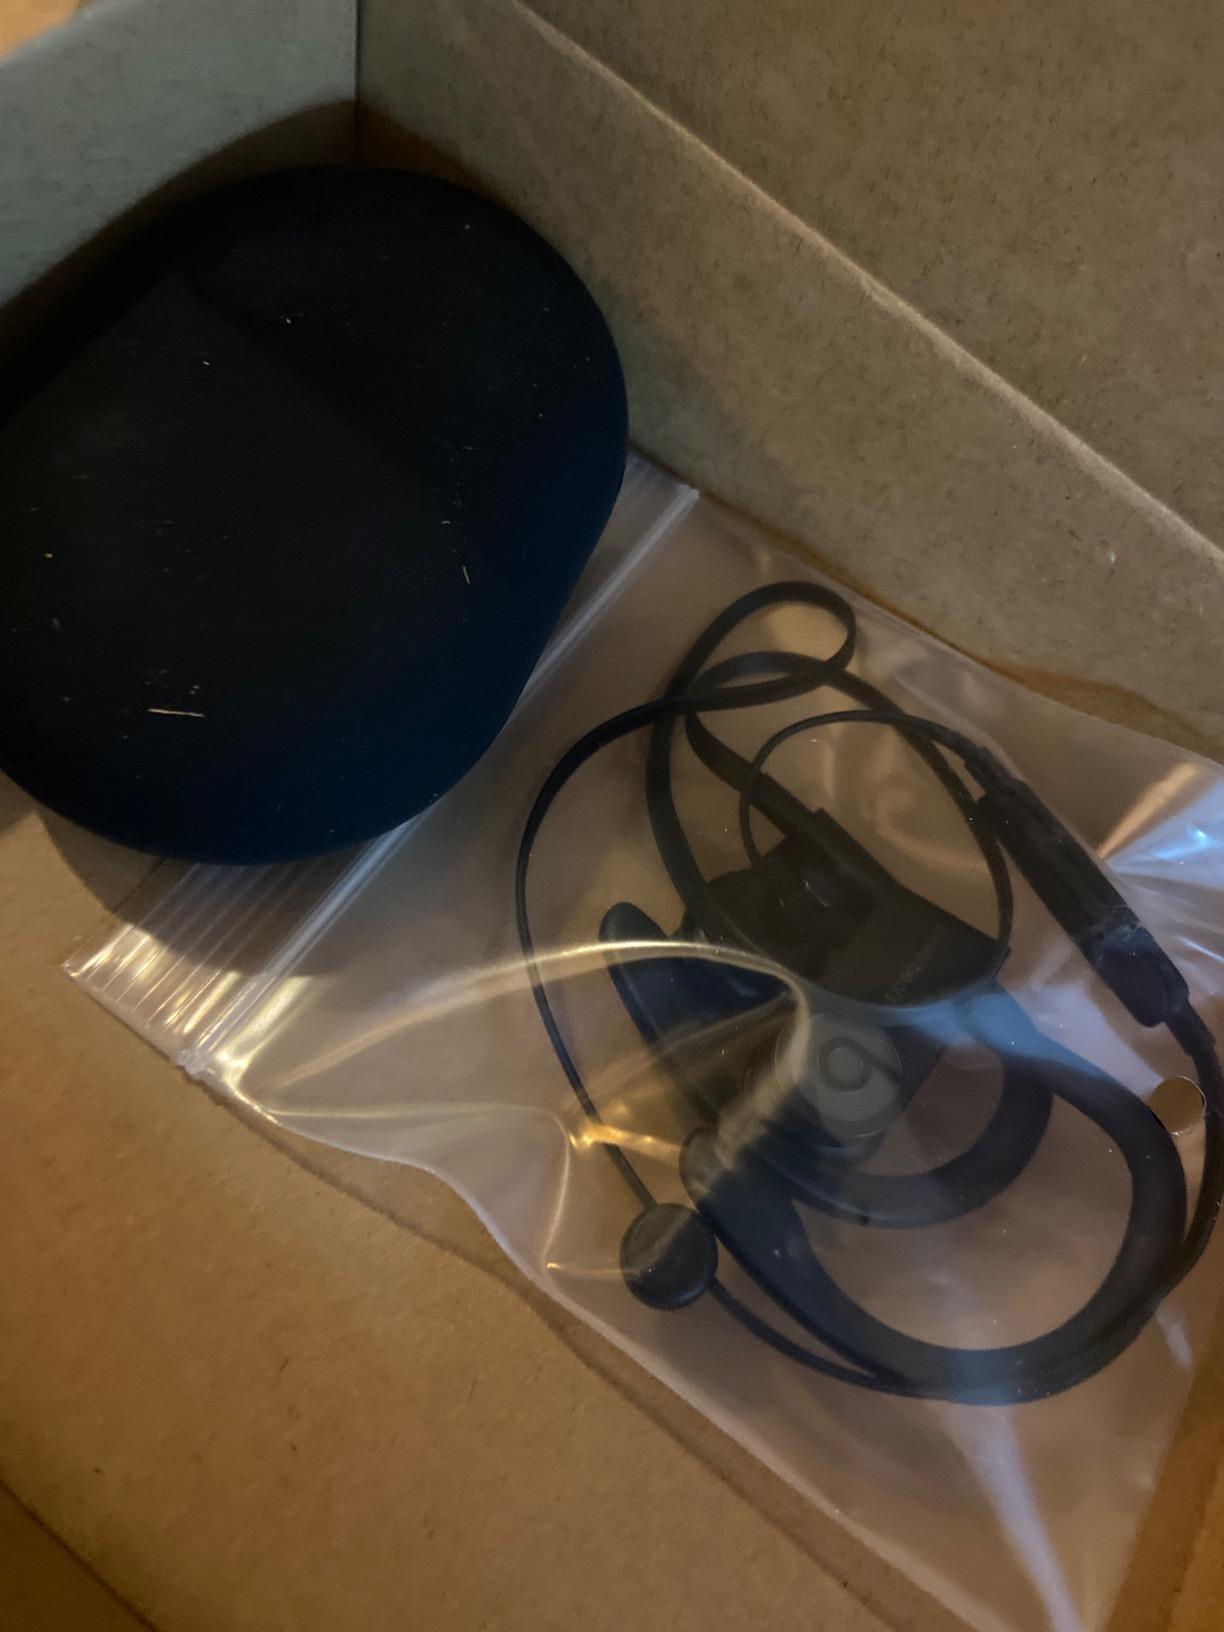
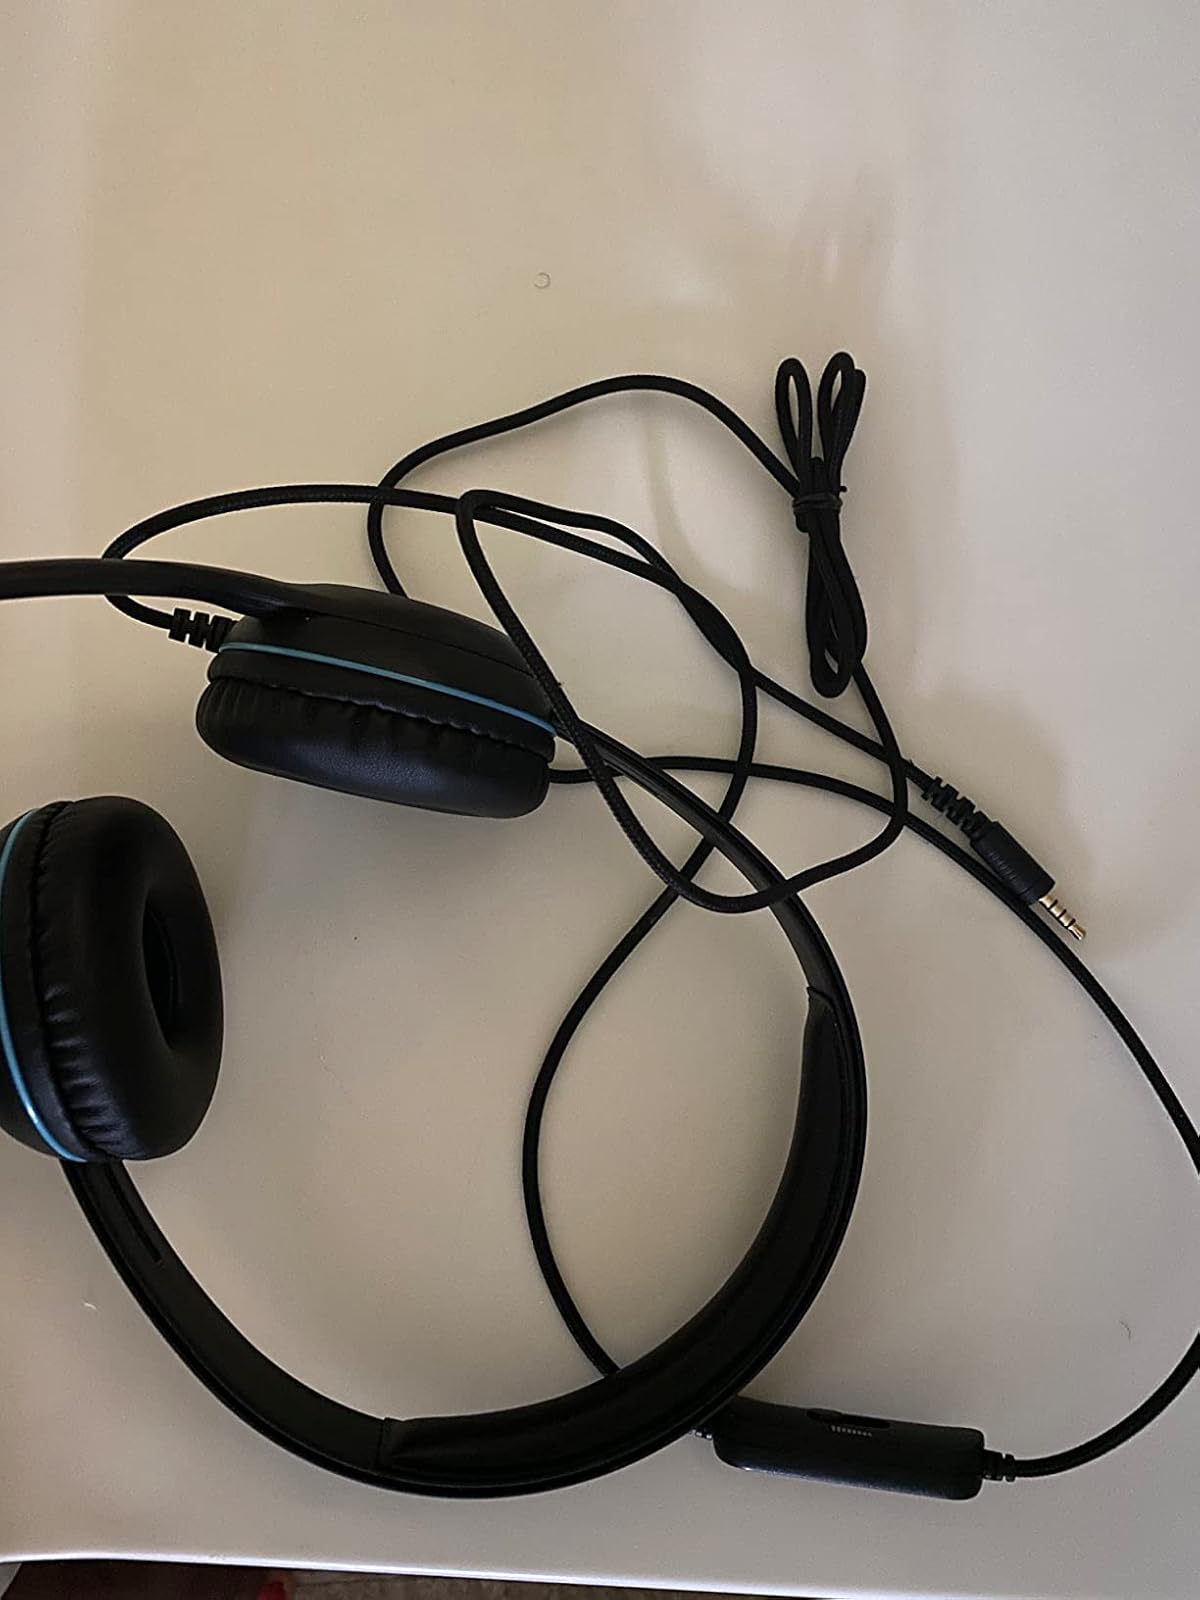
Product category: headphones
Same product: no